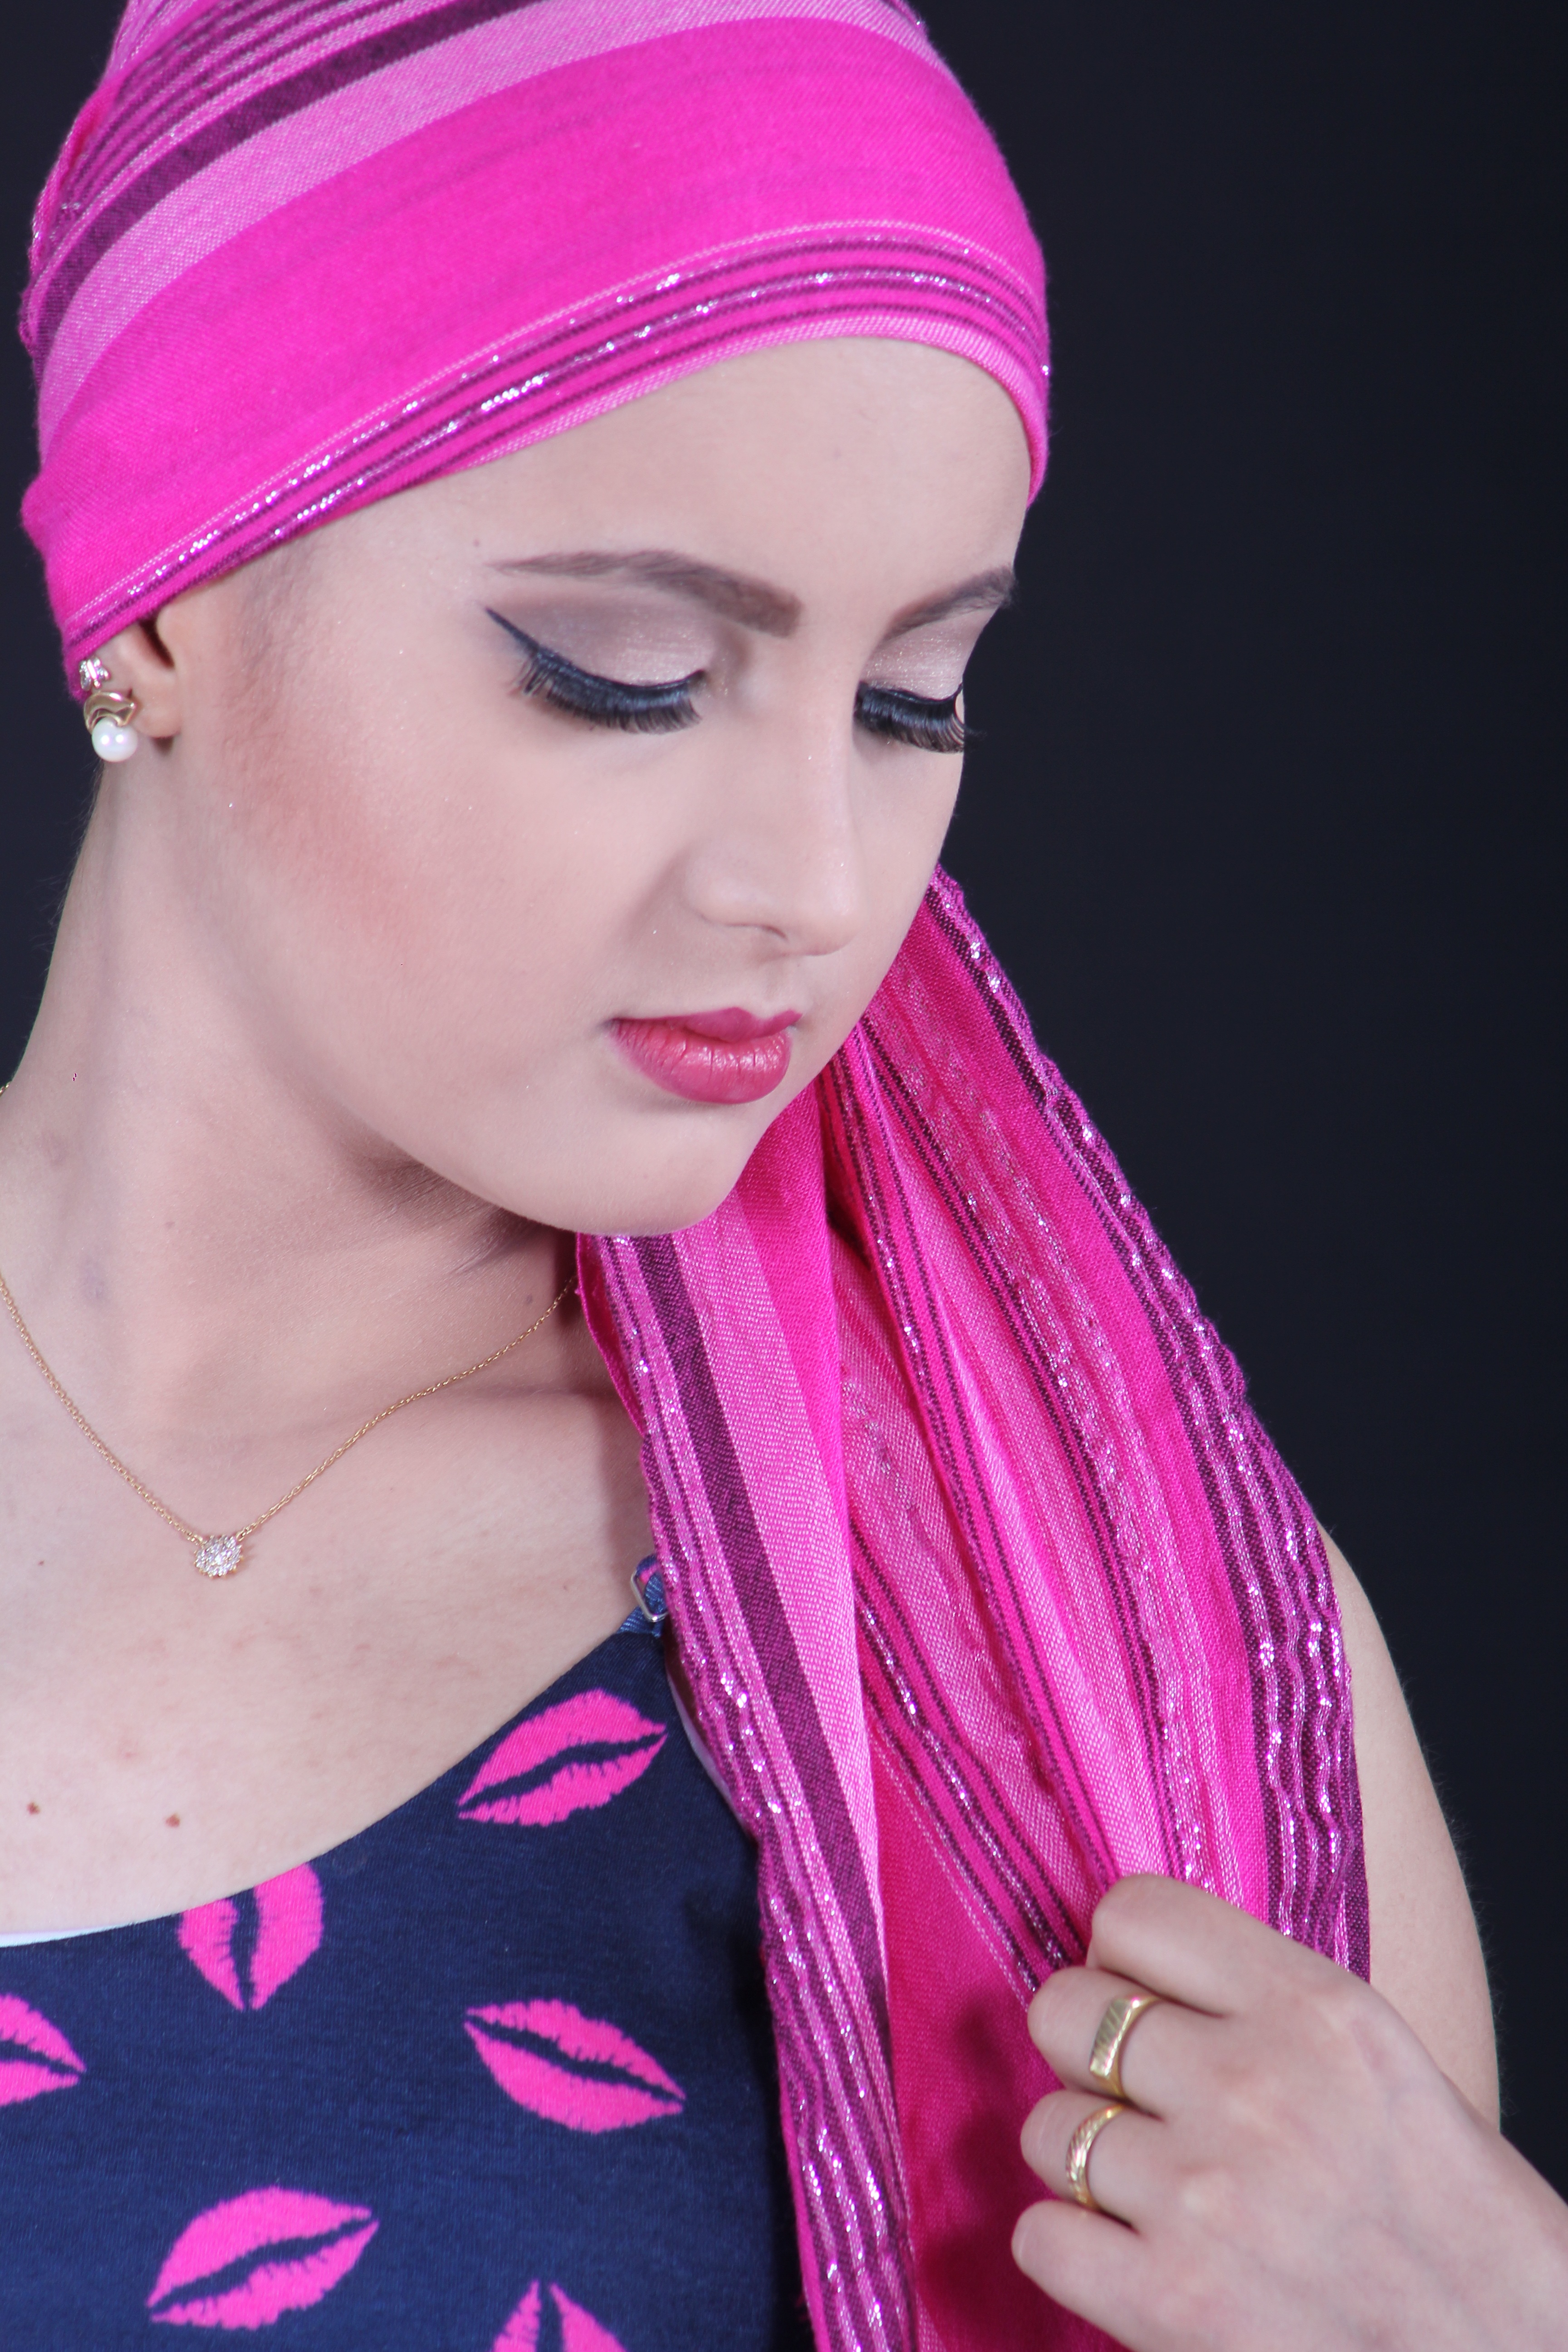
girl, woman, purple, wind, model, natural, fashion, clothing, lady, pink, headgear, scarf, hairstyle, makeup, turban, bald, face, doll, cap, head, beauty, delicate, magenta, linda, little girl, photo shoot, fashion accessory, chemotherapy, chale